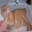
Label: cat